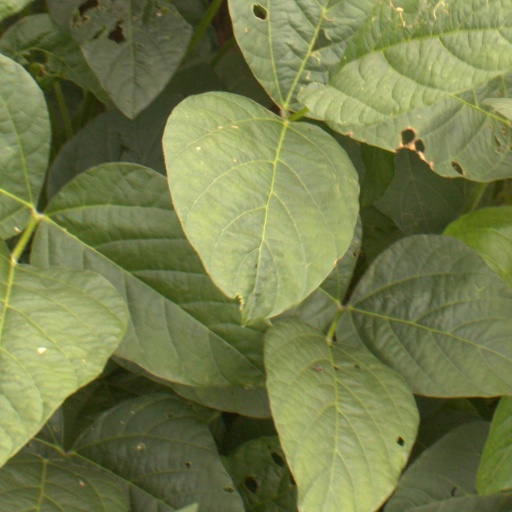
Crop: soybean